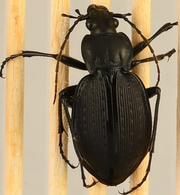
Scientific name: Carabus goryi
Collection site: Mountain Lake Biological Station NEON (MLBS), plot MLBS_008